Eichstaettisaurus

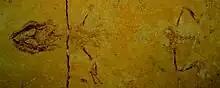
Type specimen of "E. gouldi"

For many years, "Eichstaettisaurus" was known from the single specimen of "E. schroederi" until Cretaceous-aged remains were found elsewhere in Europe. In 2000, Susan Evans and colleagues described a small lizard specimen in the Berriasian–Valanginian aged locality of Montsec in Catalonia, Spain. Despite its poor preservation, the specimen was clearly distinct from the more common lizard in the locality, "Meyasaurus"; Evans and colleagues suggested that it held affinities to "Eichstaettisaurus".